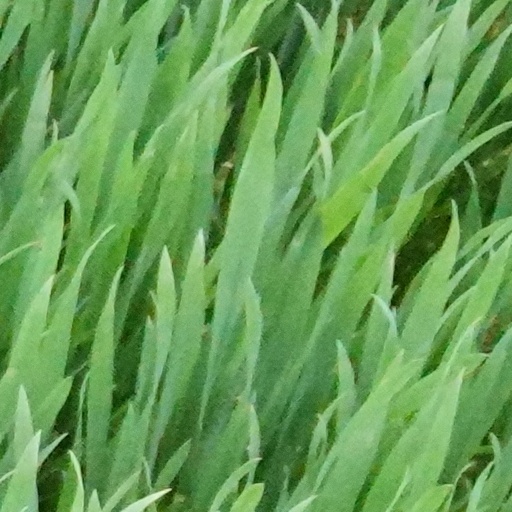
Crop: wheat